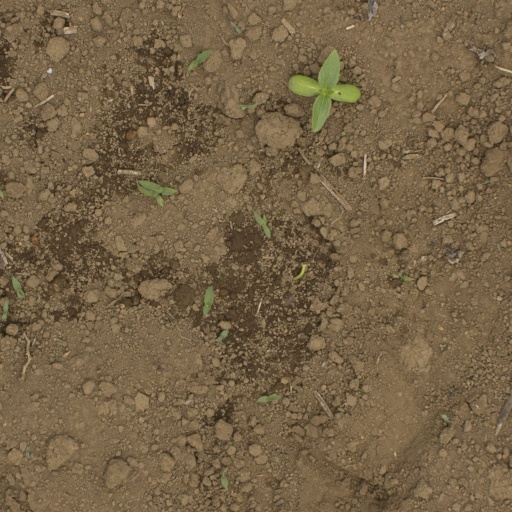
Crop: Jerusalem artichoke